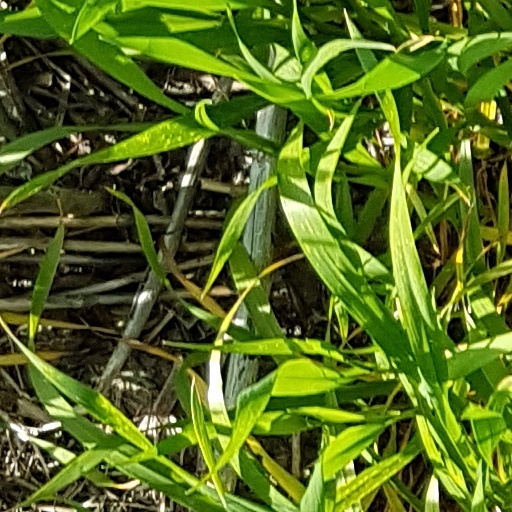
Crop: wheat